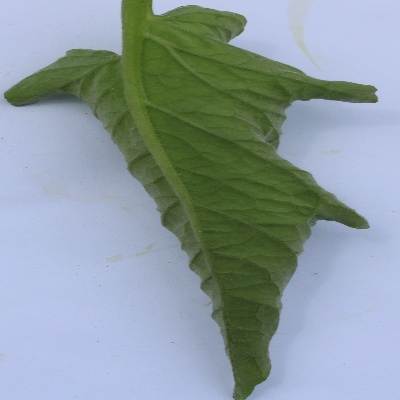
Crop: Tomato
Condition: leaf curl